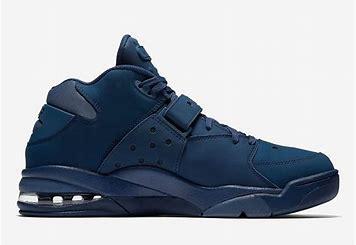
Brand: Nike
Model: Air Force Max